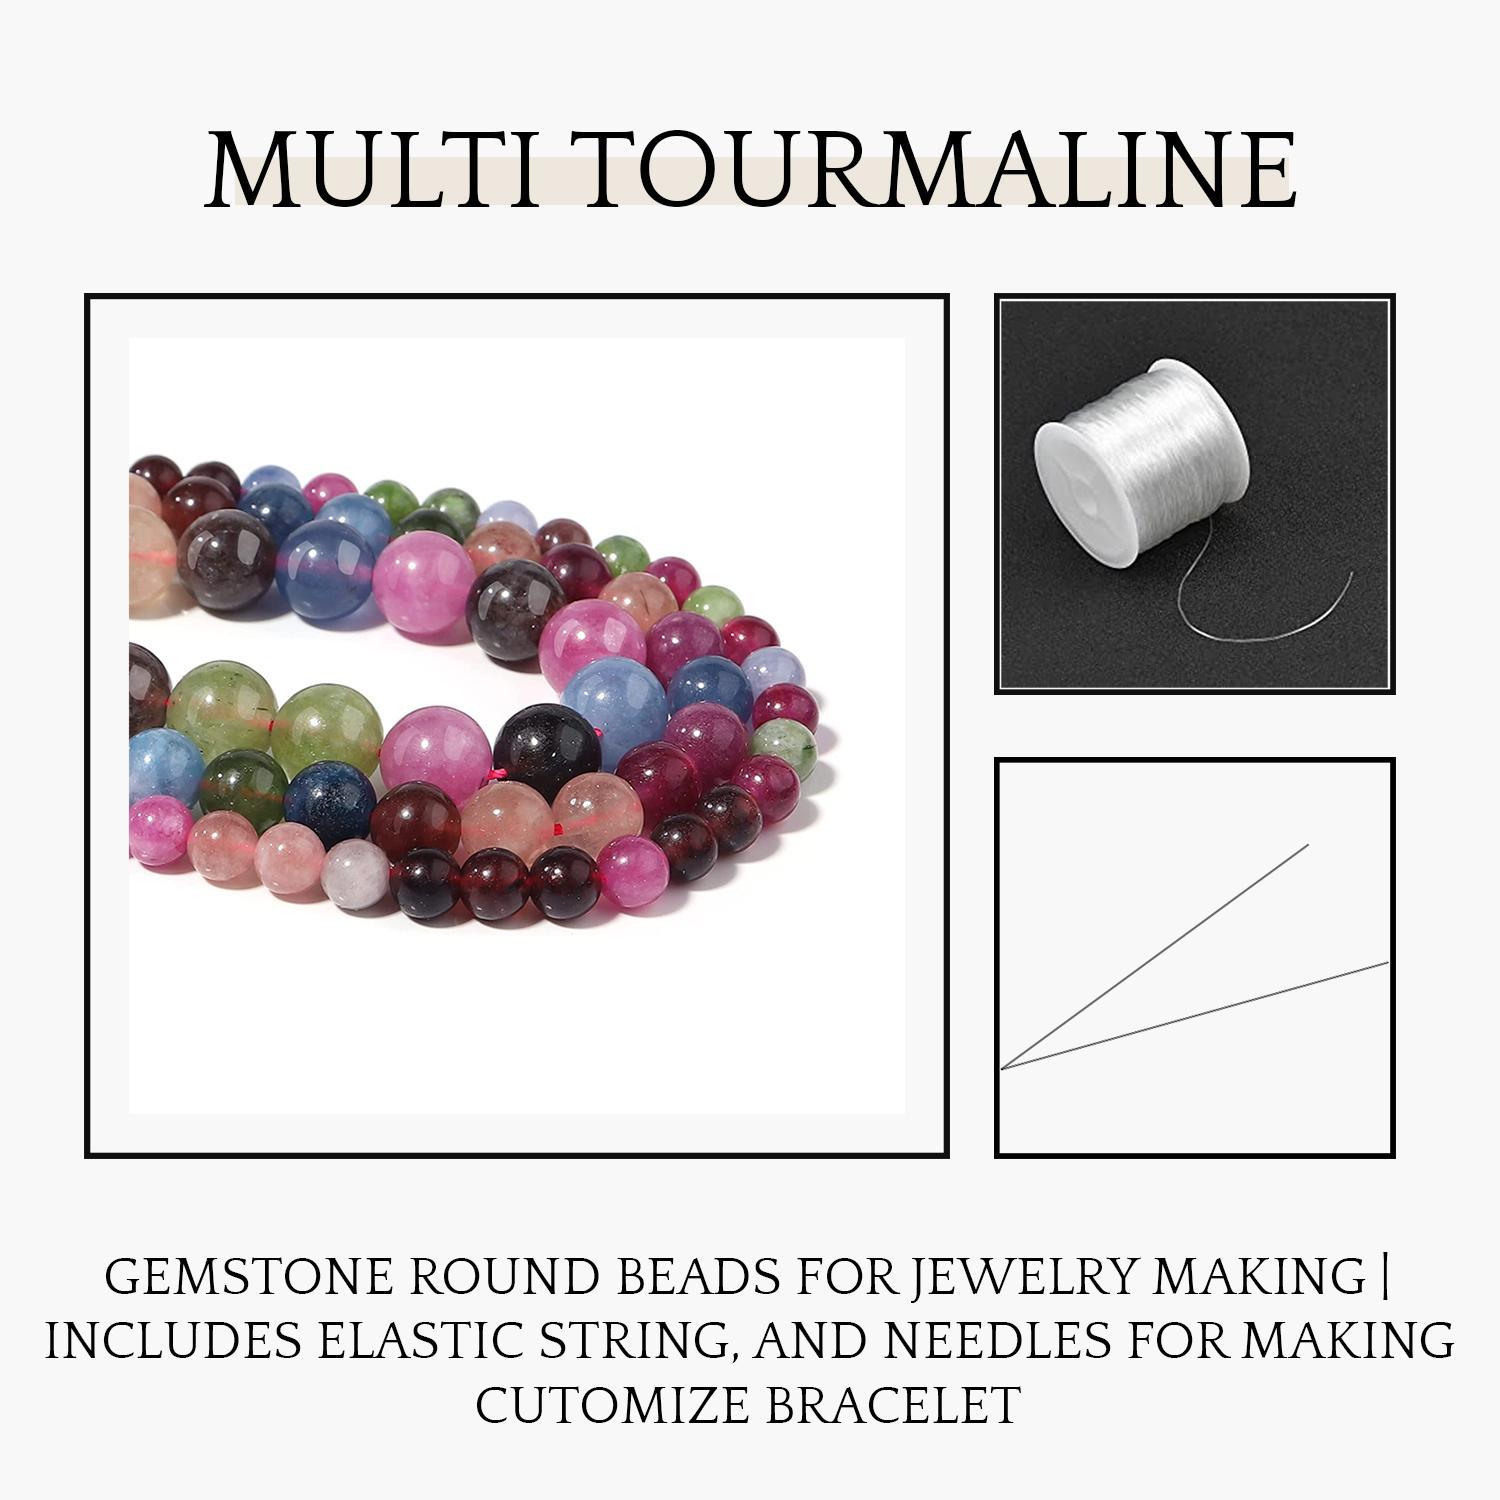
 DIYSM Lab Certified Jewelary Making Gemstone Round Beads | (8MM, Multi Tourmaline AAA)
Type: Bracelets & Bangles
Brand: DIYSM
Price: Rs. 1995
 DIYSM Jewelary making Gemstone Round Beads | (8MM, Garnet)?